Kensington Market

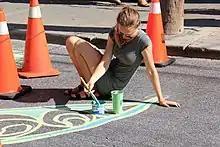
Street painting in Kensington Market

Some notable landmarks include the Number 8 Fire Station, Tom's Place, Bellevue Square Park with a statue of actor Al Waxman, and St. Stephen's Community House. Percy Faith, the 1950s composer and band leader, lived as a child at 171 Baldwin Street. His uncle, Louis Roterbergh, a master violinist, taught him the violin, and was reputed to play at the house at Baldwin as crowds gathered below to listen. Bellevue Square contains a plaque given to Kensington Market in 2006 officially recognizing it as a national historic site.